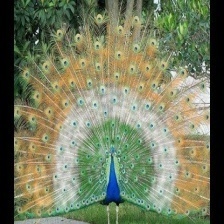
Species: PEACOCK
Scientific name: PAVO CRISTATUS